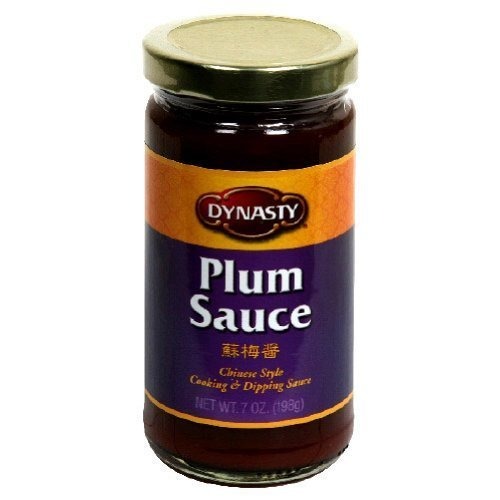
Item Name: Plum Sauce
Product Description: Plum sauce is a viscous, light brown sweet and sour condiment. It is used in Thai cuisine as a dip for deep-fried dishes, such as spring rolls, egg rolls, noodles, and deep-fried chicken balls as well as for roast duck. It is made from sweet plums or other fruit such as peaches, pineapples or apricots, along with sugar, vinegar, salt, ginger and chili peppers.
Value: 3.0
Unit: Count

Price: 18.055